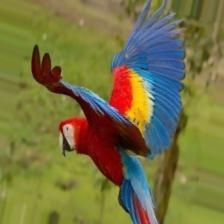
Species: SCARLET MACAW
Scientific name: ARA MACAO
ImageNet parent category: macaw